Britannia Depicta

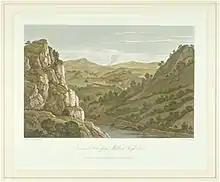
View from Matlock High Tor from a painting by Joseph Farington

Cadell & Davies published its own editions of the "Britannia Depicta" atlas over many years, with accompanying descriptions by Samuel Lysons. Engraved plates for their Britannia Depicta are dated 1803–1818.